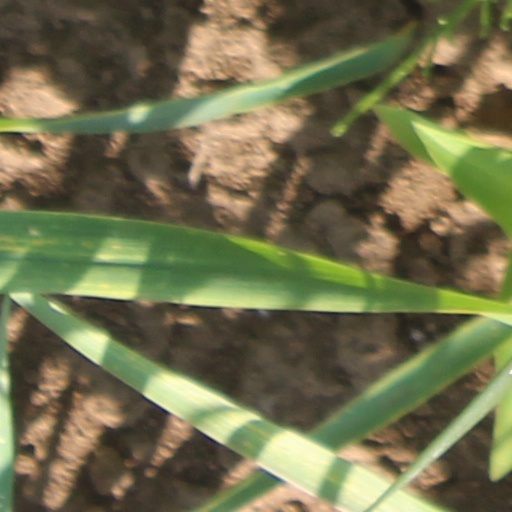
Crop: wheat